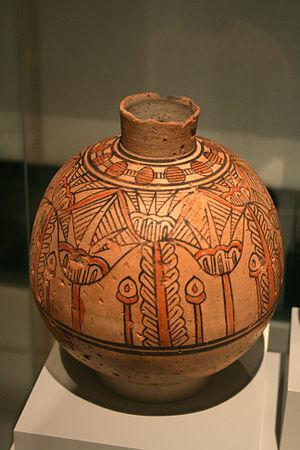
L'art du royaume de Koush, de même que l'ensemble de la culture de cet État africain dans l'actuel Soudan, est considérablement influencé par l'Égypte antique.